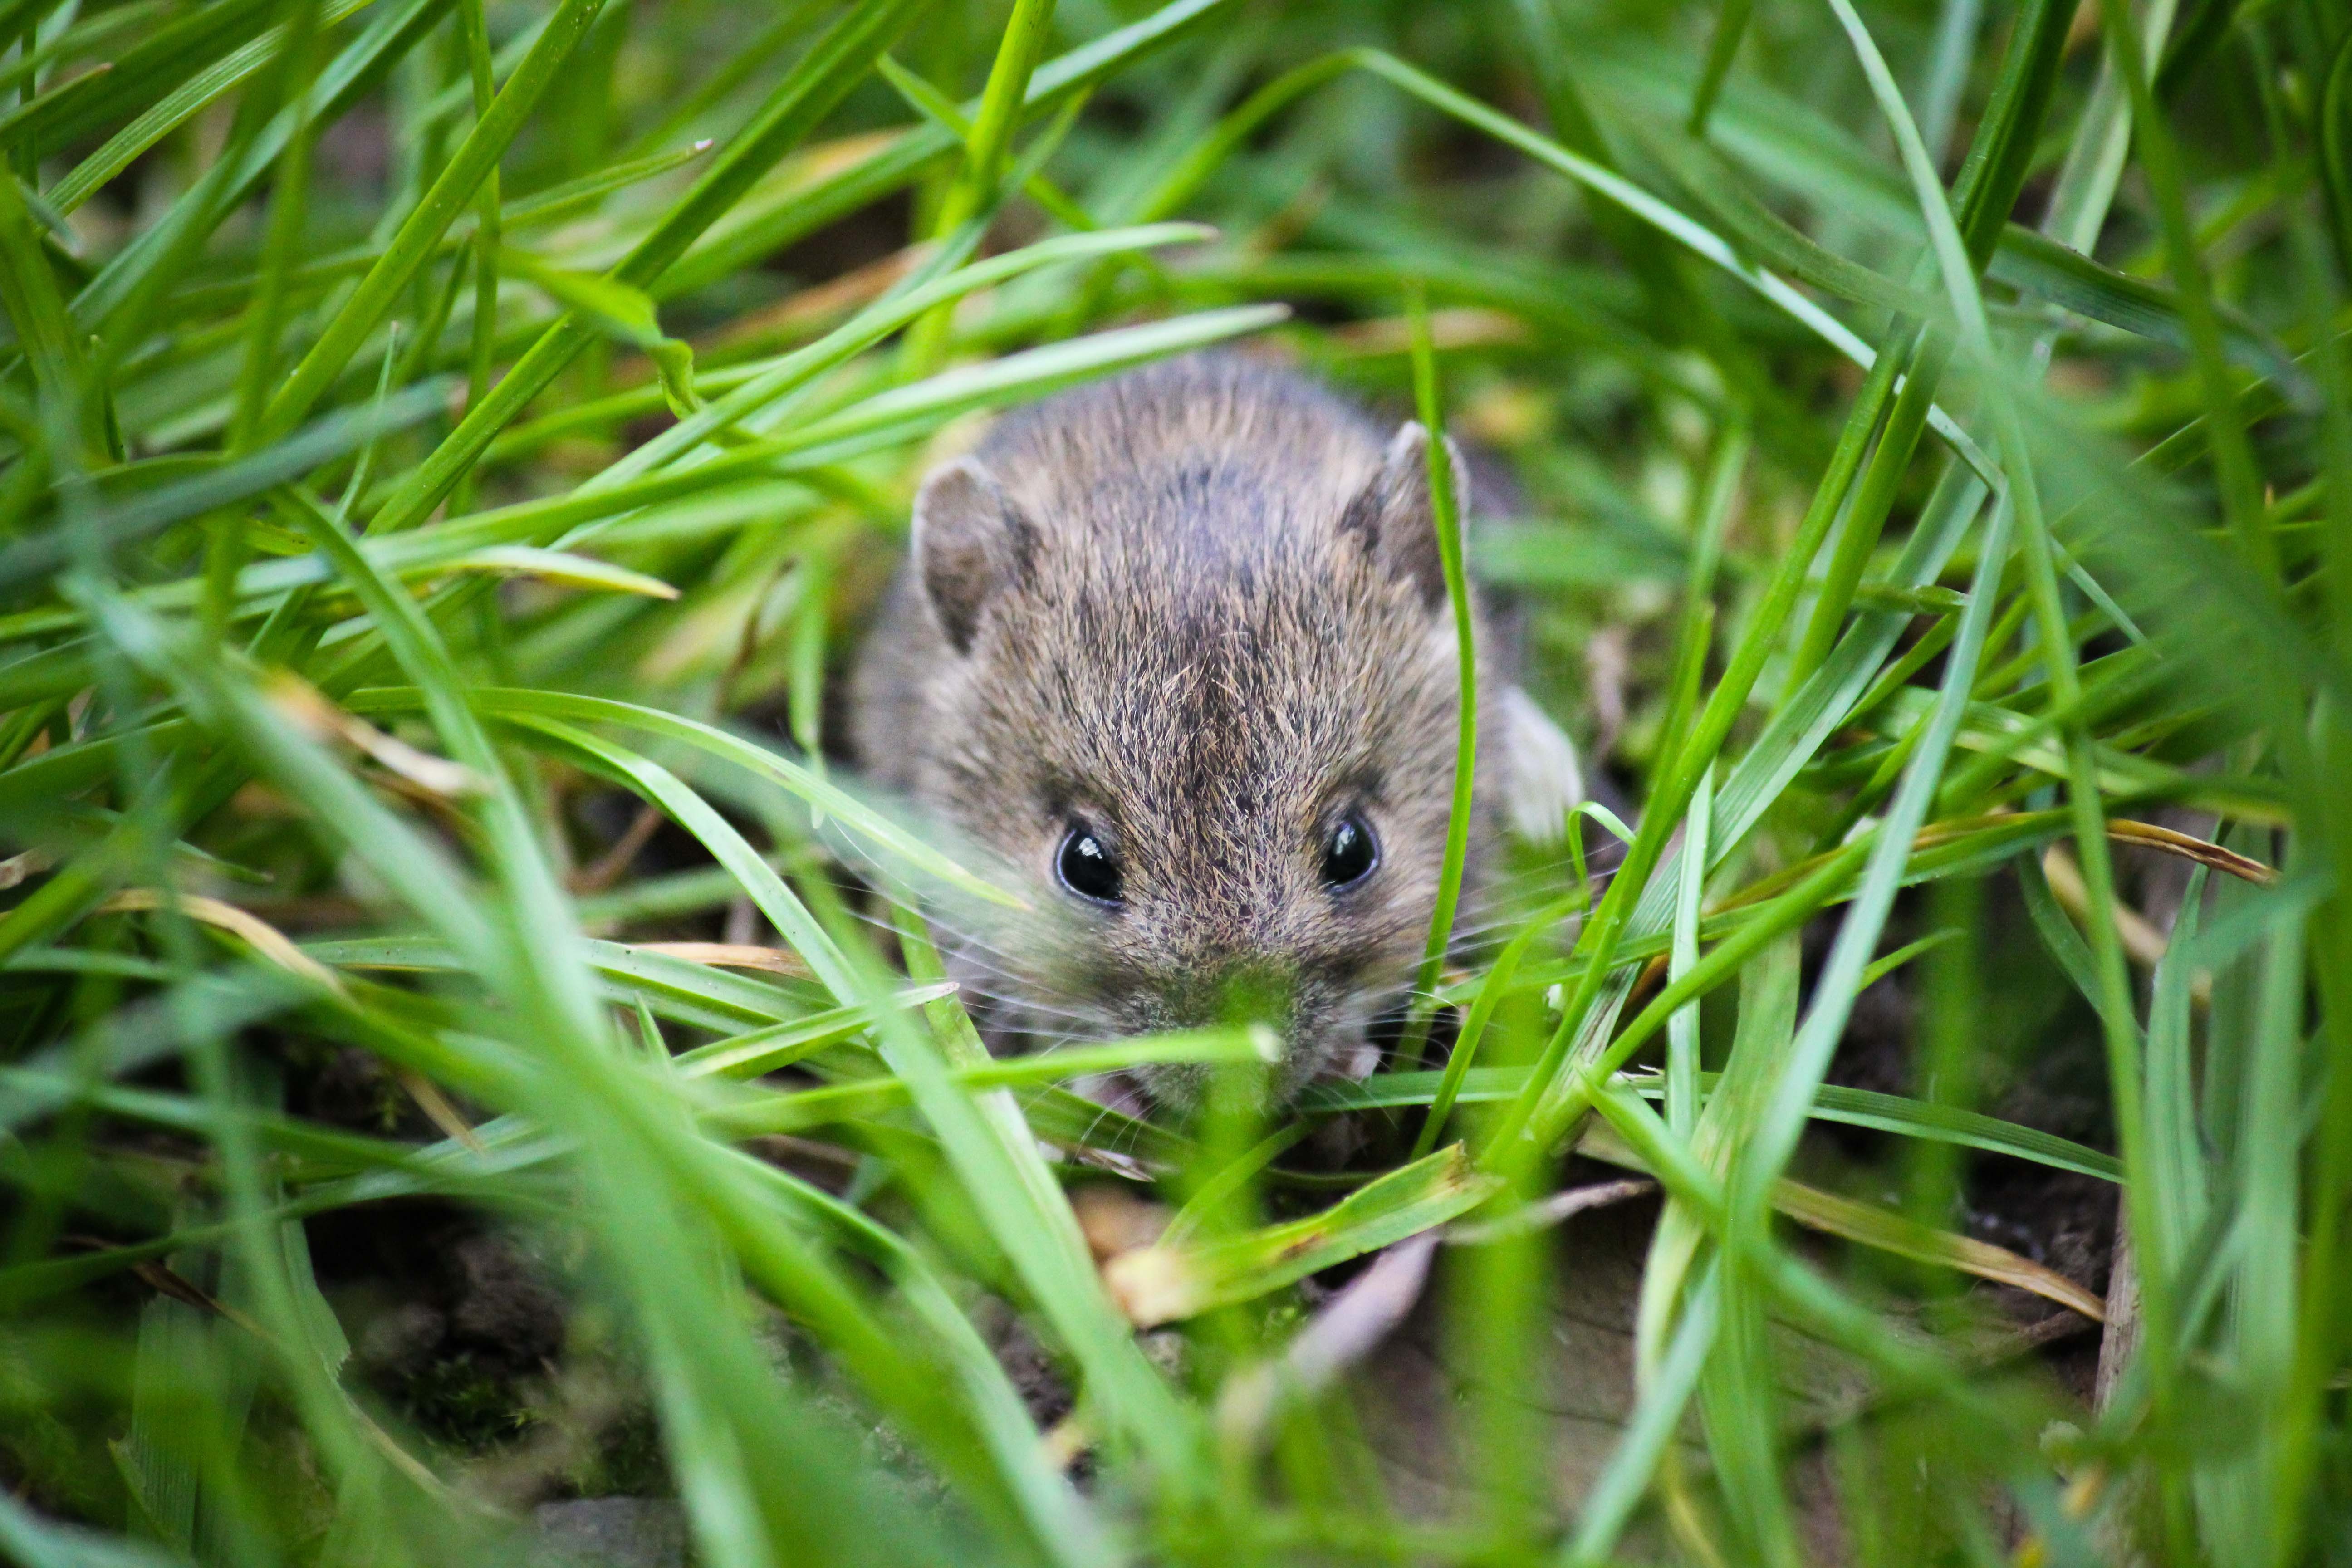
nature, grass, walking, white, field, house, mouse, animal, cute, wildlife, wild, young, spring, small, brown, mammal, garden, rodent, fauna, life, outdoors, living, whiskers, lovely, little, vertebrate, creature, woodland, pest, hiding, small animal, mice, thing, animal photography